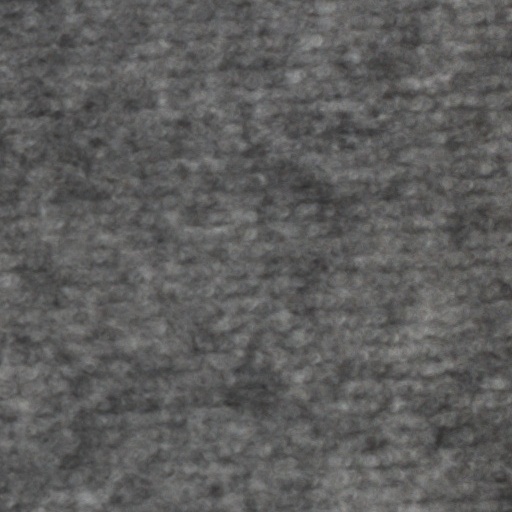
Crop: wheat